Podokesaurus

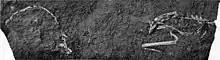
Ca 1913 photo of the holotype

When reading her preliminary description in 1910, Talbot suggested "Podokesaurus" to have been an "herbivorous dinosaur", but further work at Yale University showed that some bones had been incorrectly identified, and the ischium of the pelvis with a well-developed ridge was found to resemble that of "Compsognathus". She refrained from making a definite classification of the specimen in her 1911 description due to the lack of jaw and foot-bones which could have aided in this, but concluded it would have belonged to a "carnivorous dinosaur" based on the shape and position of the pubis, as well as the absence of a . She considered the fossil to be Triassic in age (the first of the three Mesozoic periods). In 1914, von Huene named the new family Podokesauridae, wherein he, in addition to "Podokesaurus", included "Saltopus", "Procompsognathus", "Coelophysis", and "Tanystropheus". He placed this group under Coelurosauria, which at the time was used to include small theropods in general.